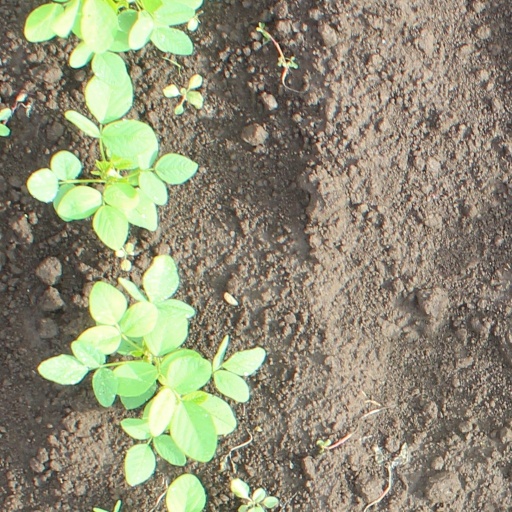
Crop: soybean